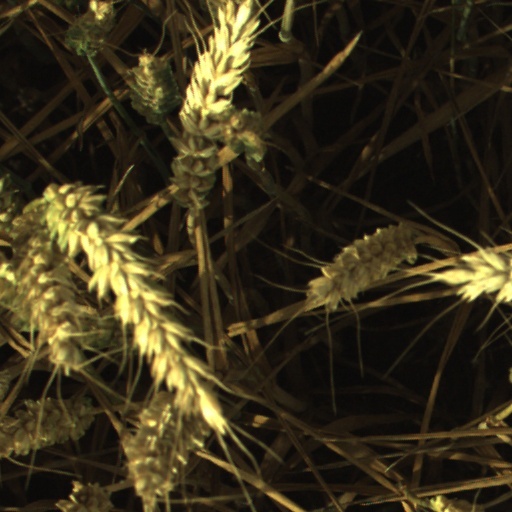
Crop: wheat